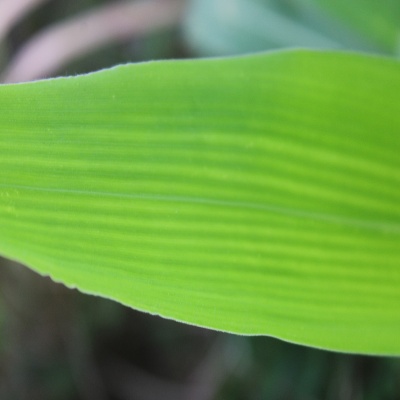
Crop: Maize
Condition: healthy